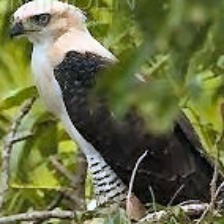
Species: ORNATE HAWK EAGLE
Scientific name: SPIZAETUS ORNATUS